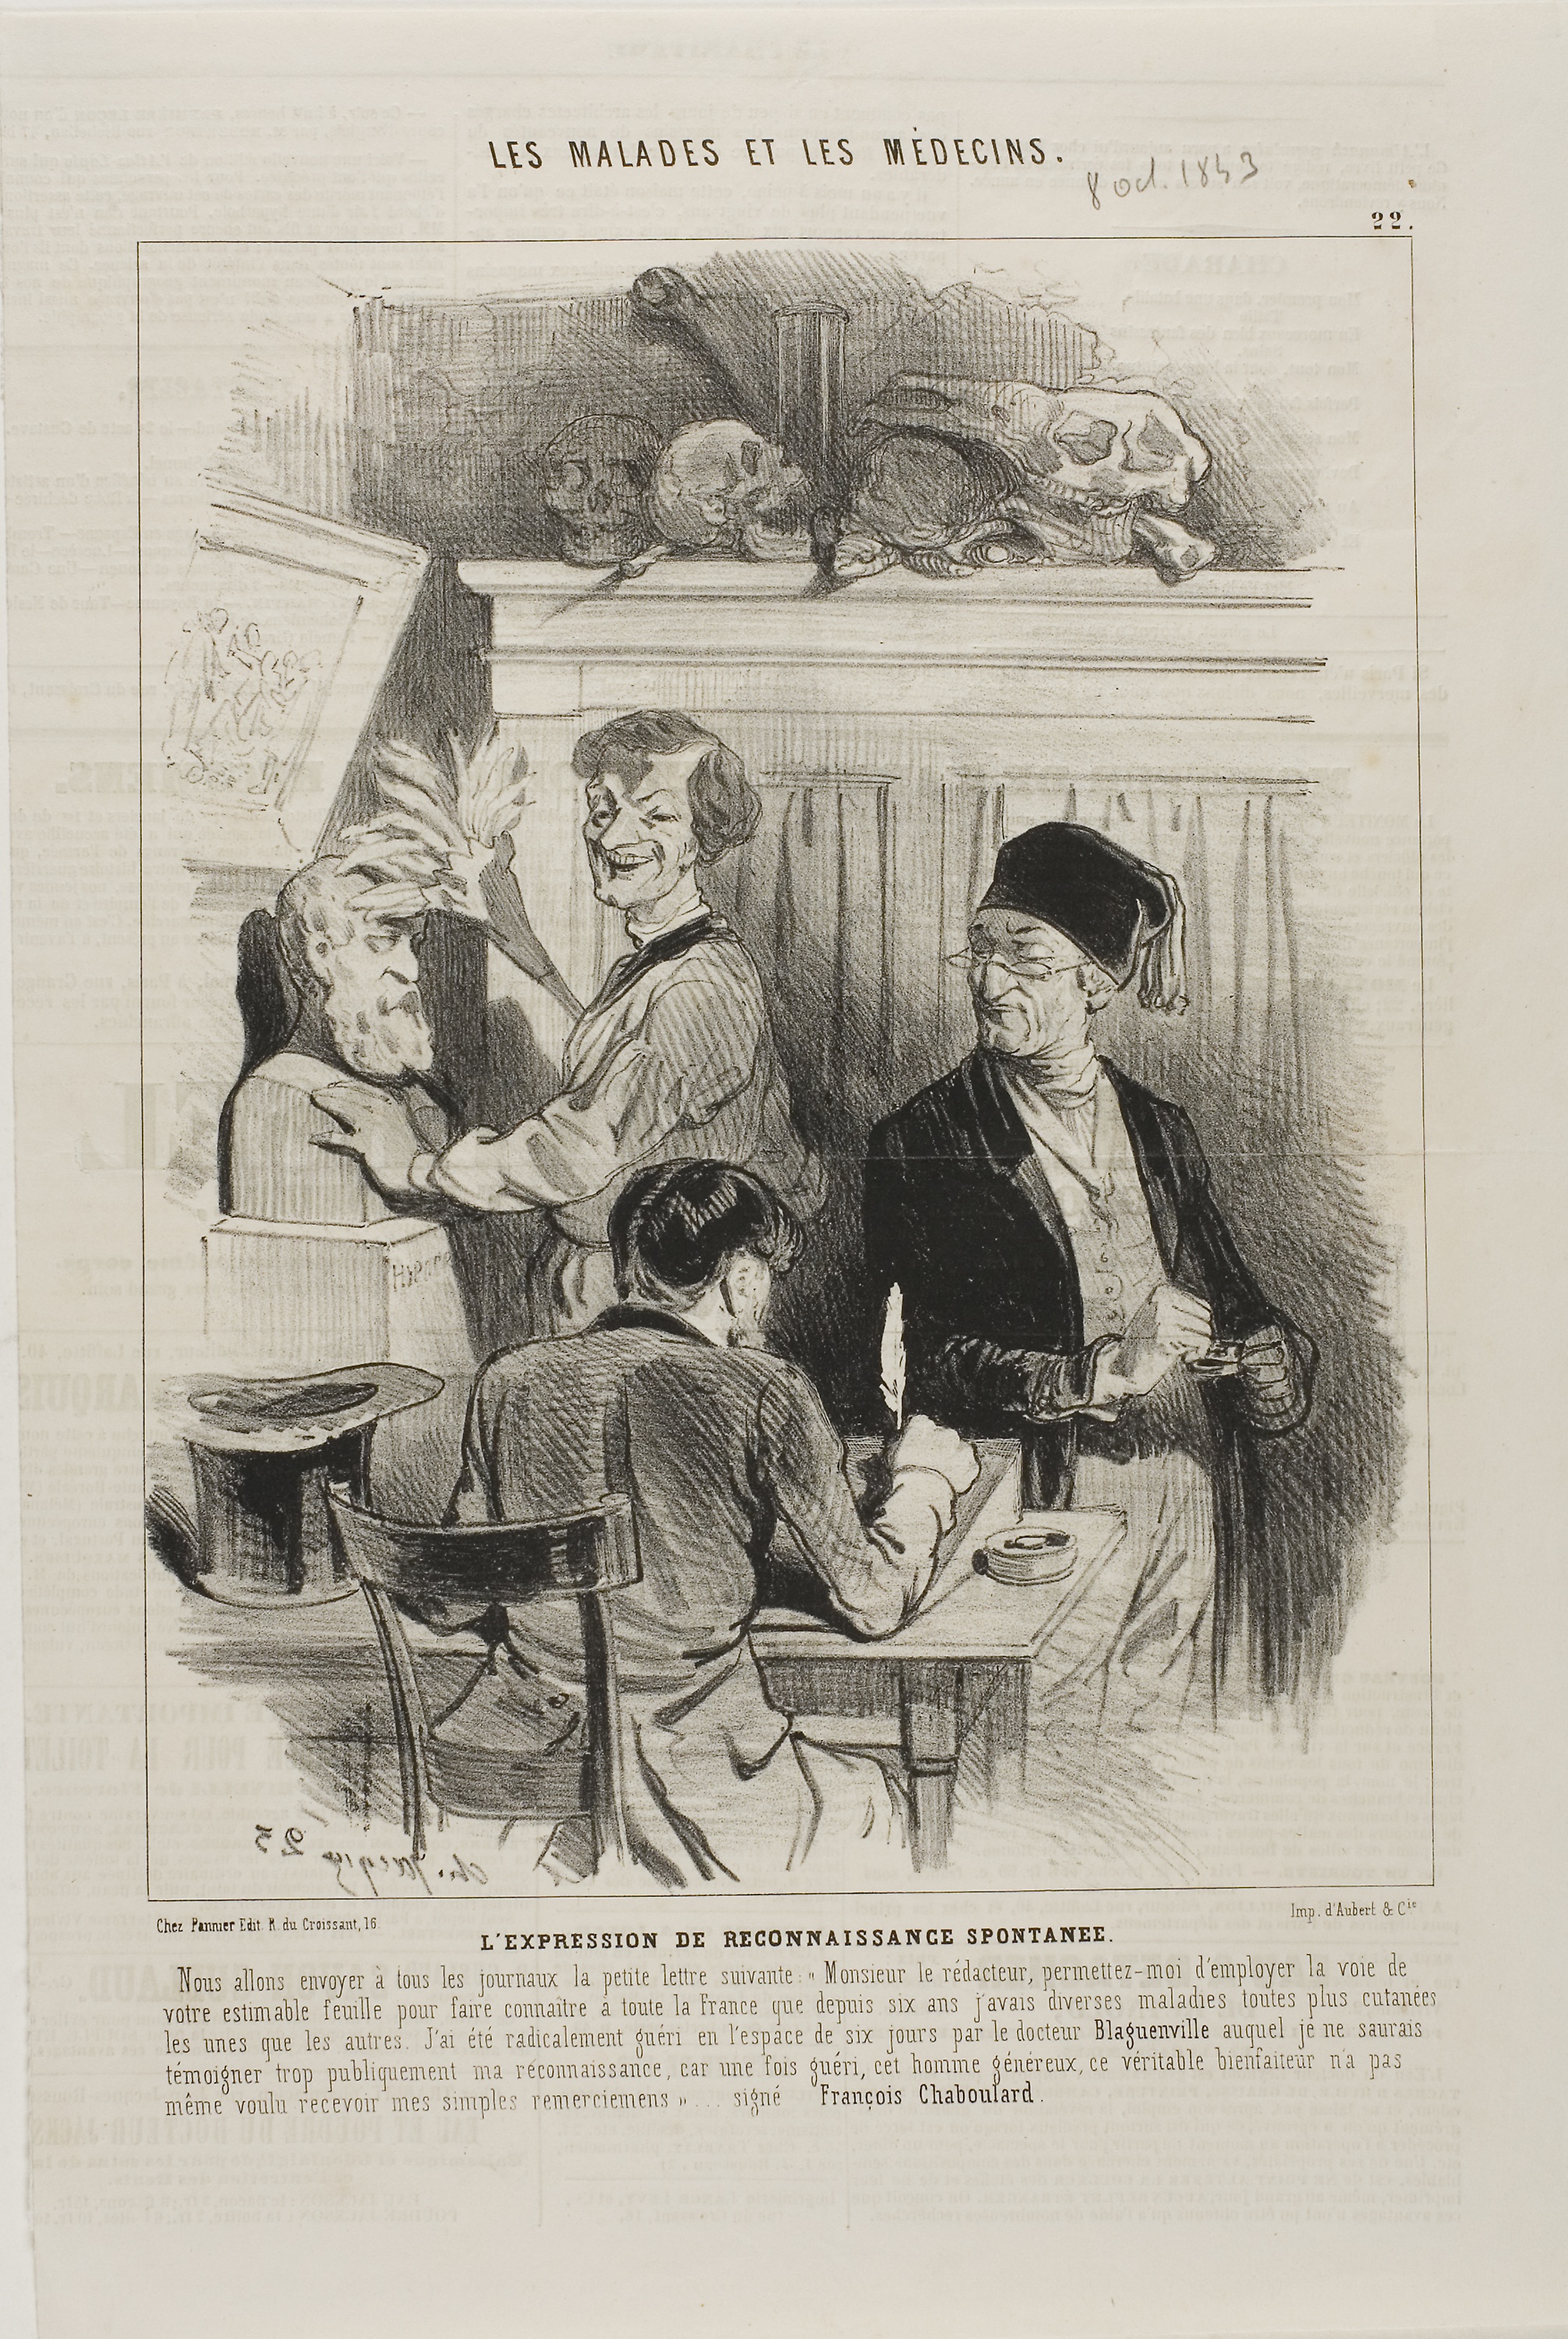
text, human behavior, black and white, illustration, artwork, art, vintage clothing, drawing, history, visual arts